Humboldt County, California

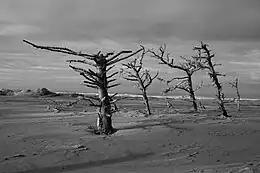
The Lanphere Dunes, a protected coastal environment

Humboldt County was formed in 1853 from parts of Trinity County.